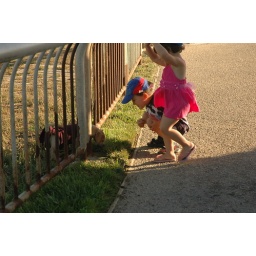
Checking out puppies at the light house field in Santa Cruz